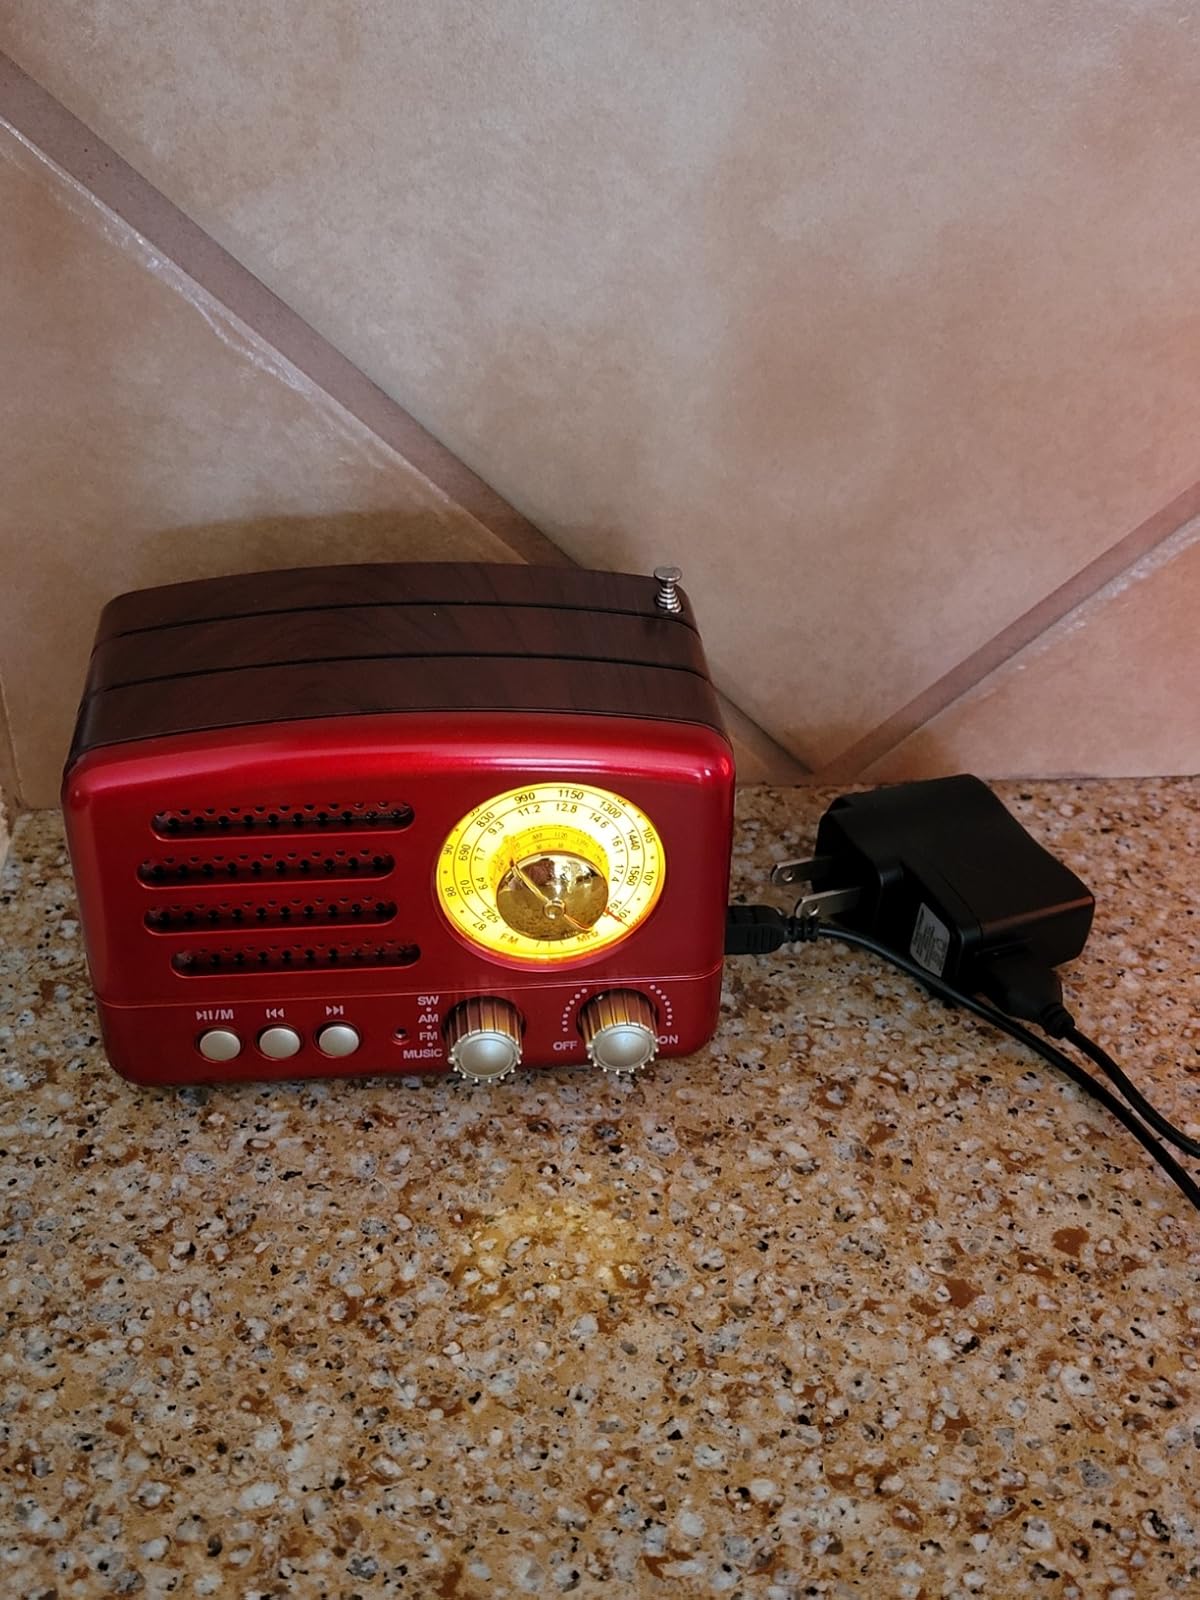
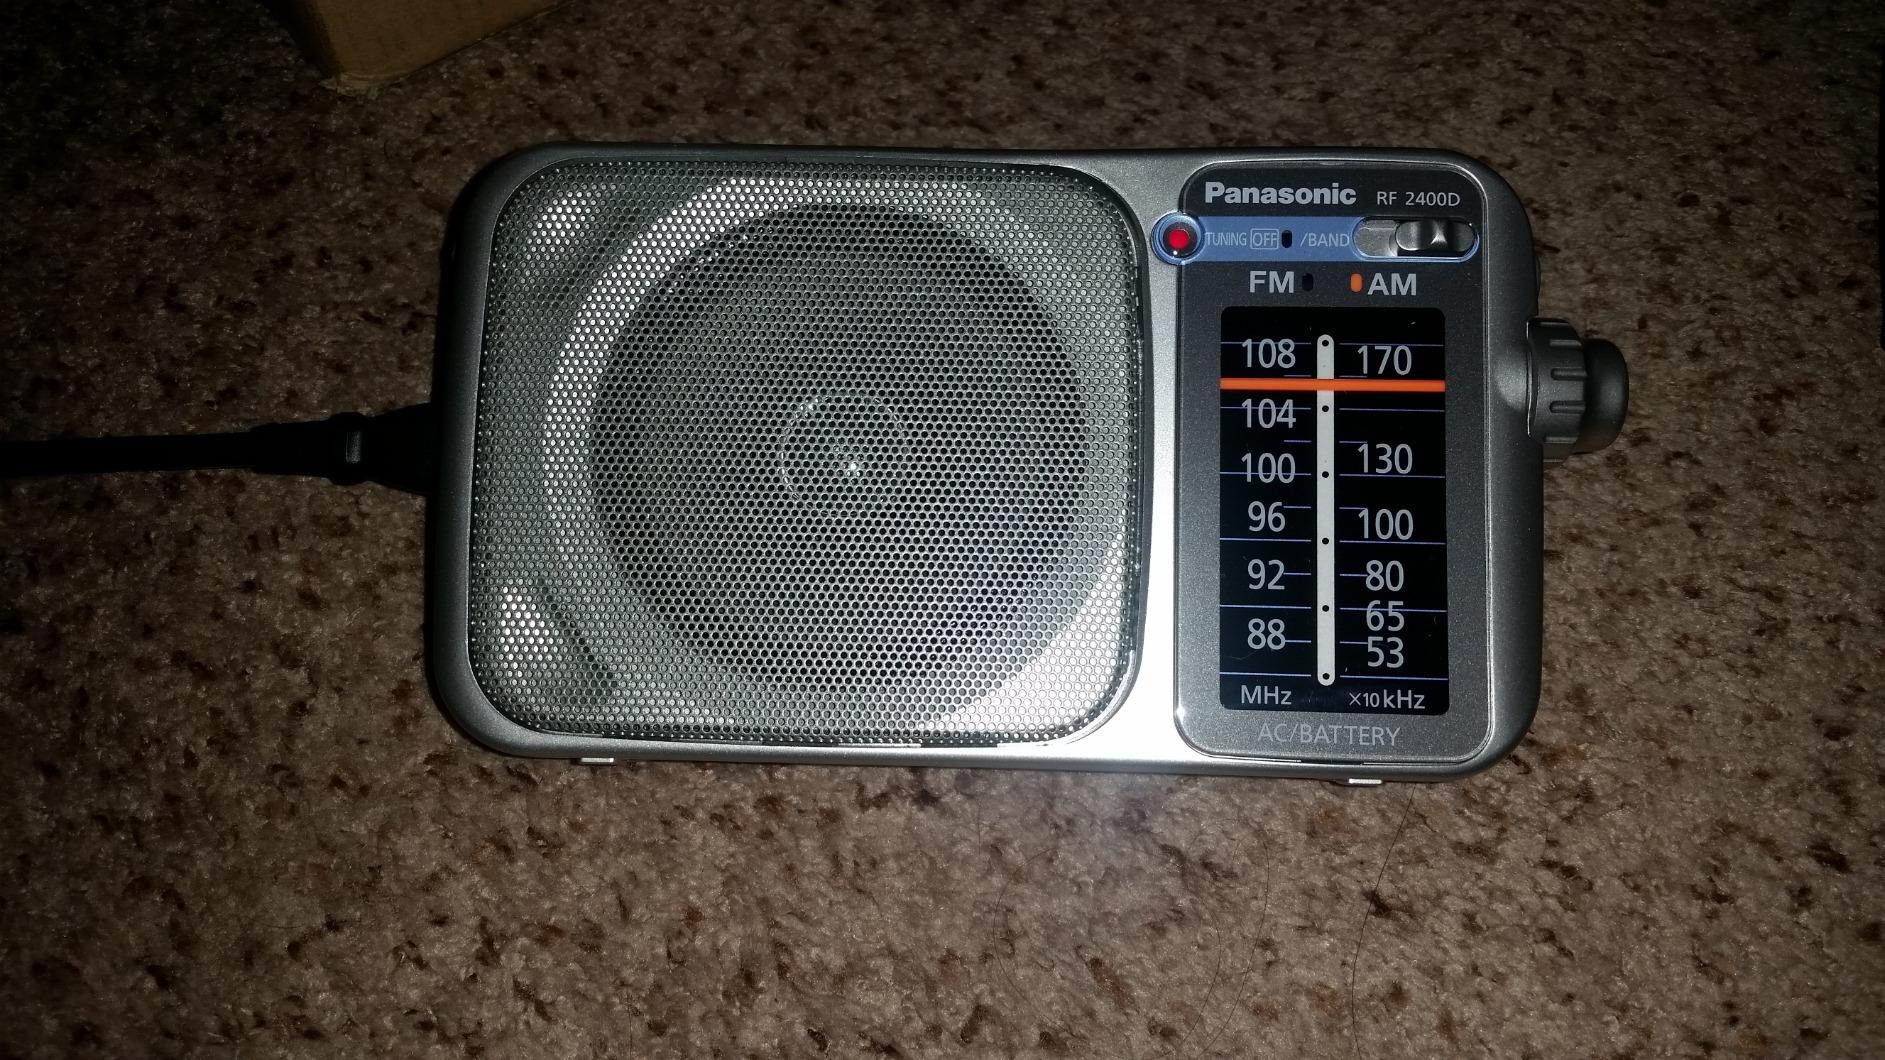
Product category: radio
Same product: no